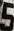
Number: 5